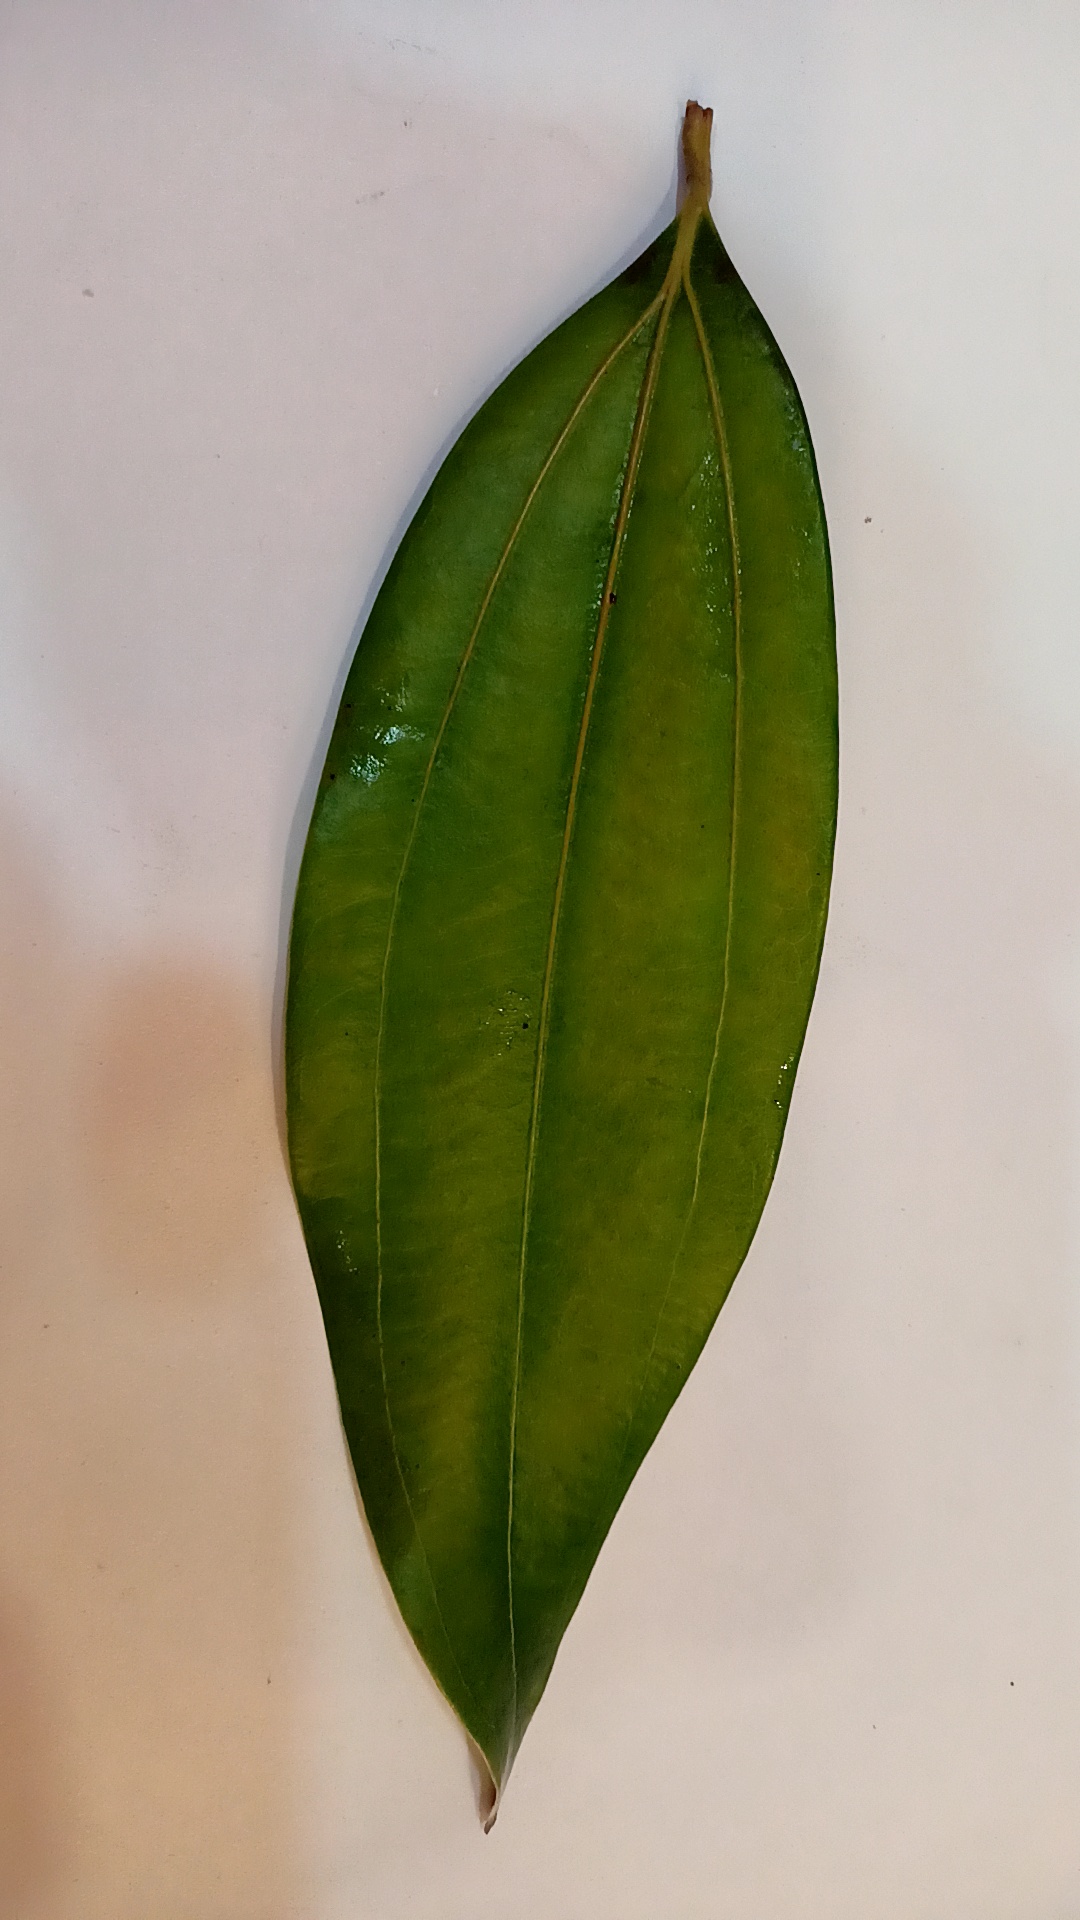
Label: Healthy